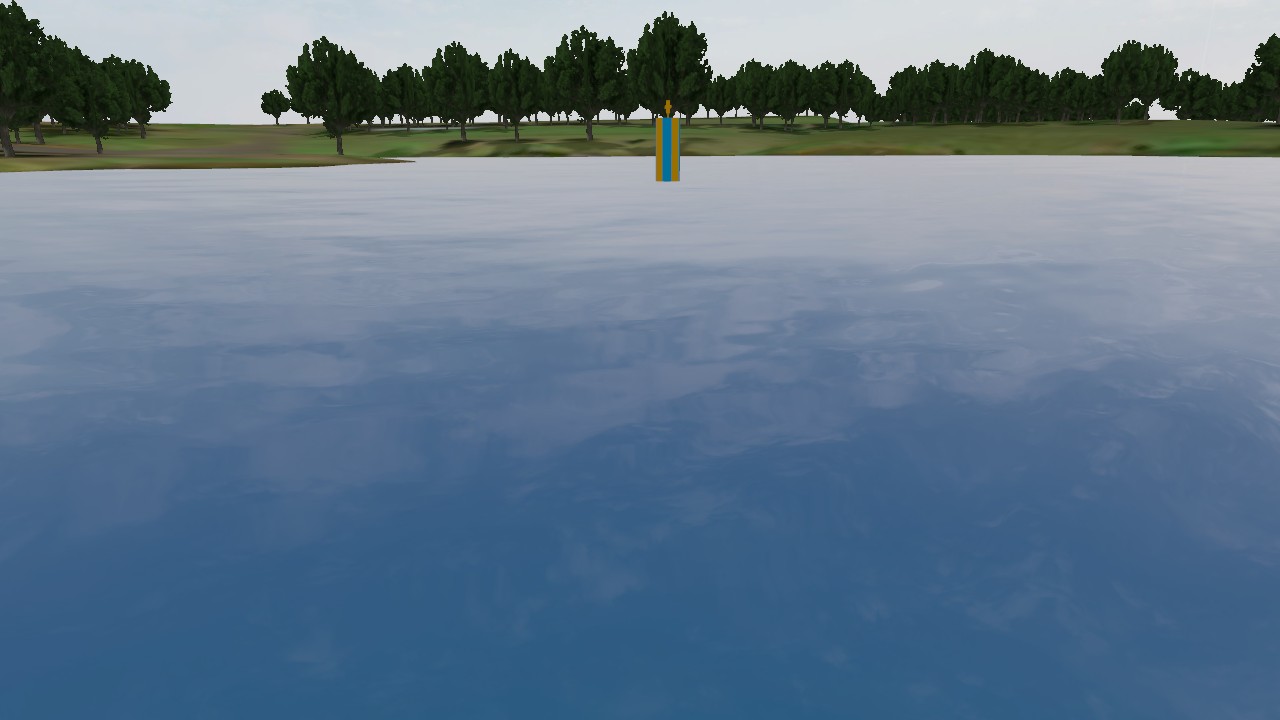
Label: new_danger_mark
Descriptions: one yellow cross-shaped mark on the buoy top mark ||| yellow and blue vertical stripes ||| looks like a plus sign in 2D image